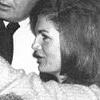
Age: 42